History of painting

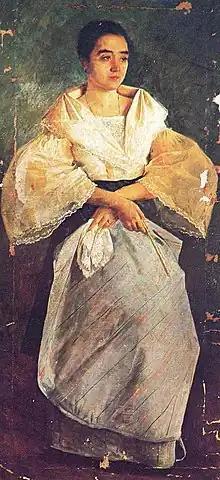
Juan Luna, "La Bulaqueña", 1895

The Bengal school of art was an influential style of art that flourished in India during the British Raj in the early 20th century. It was associated with Indian nationalism, but was also promoted and supported by many British arts administrators.